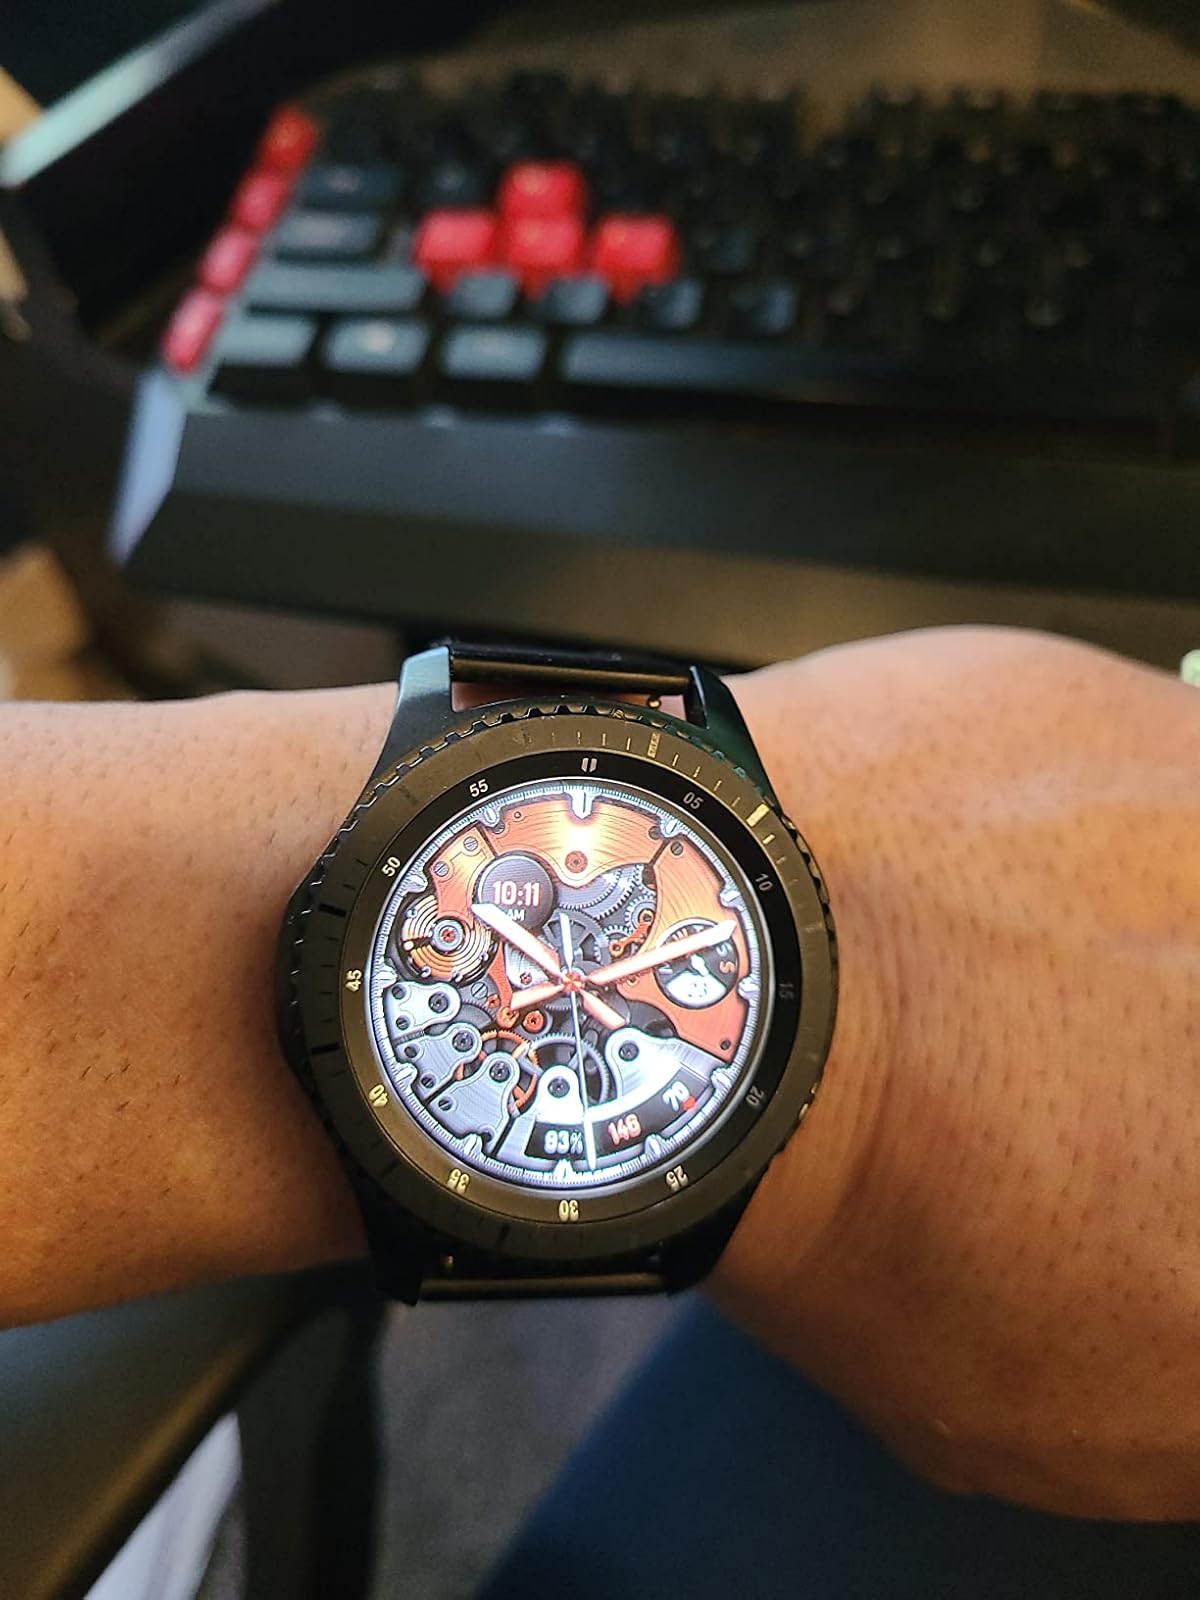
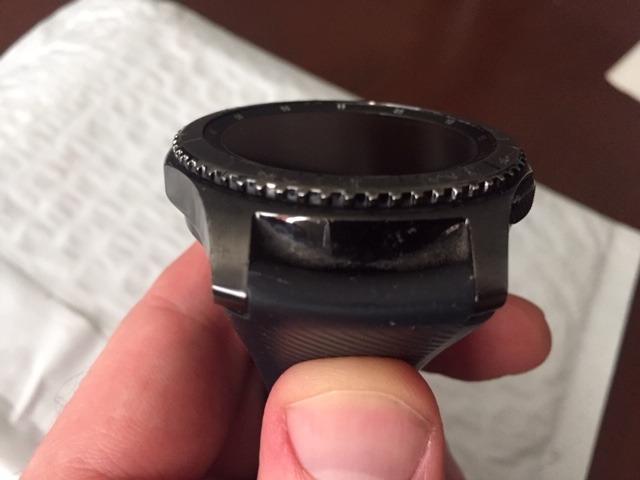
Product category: smartwatch
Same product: yes